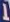
Number: 1